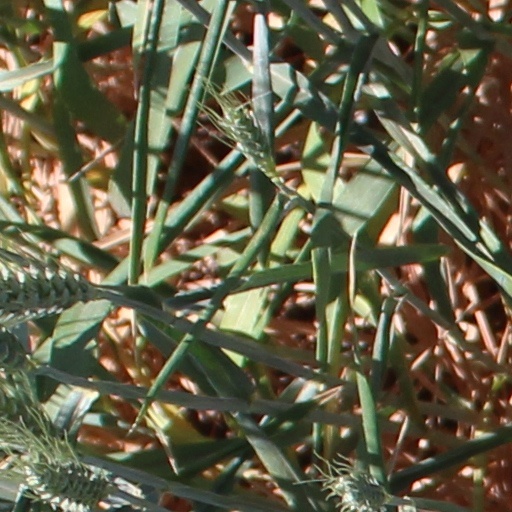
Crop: wheat